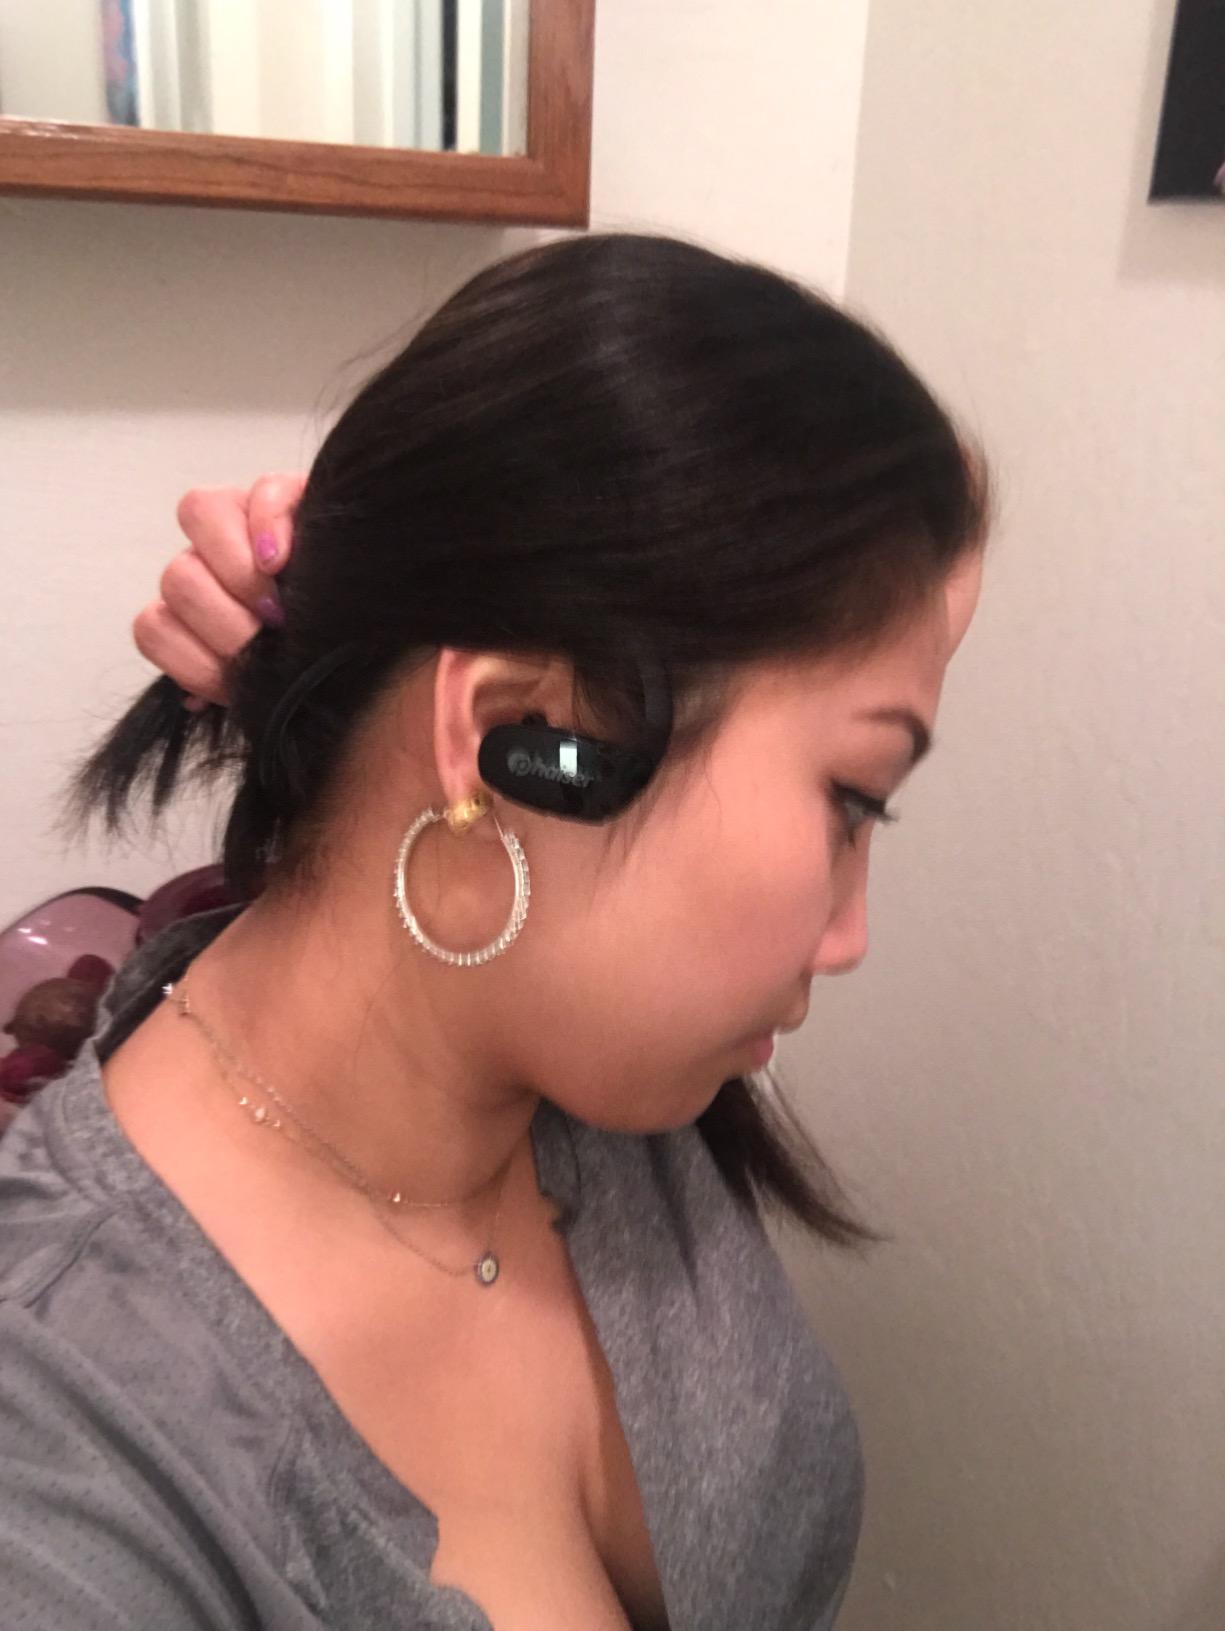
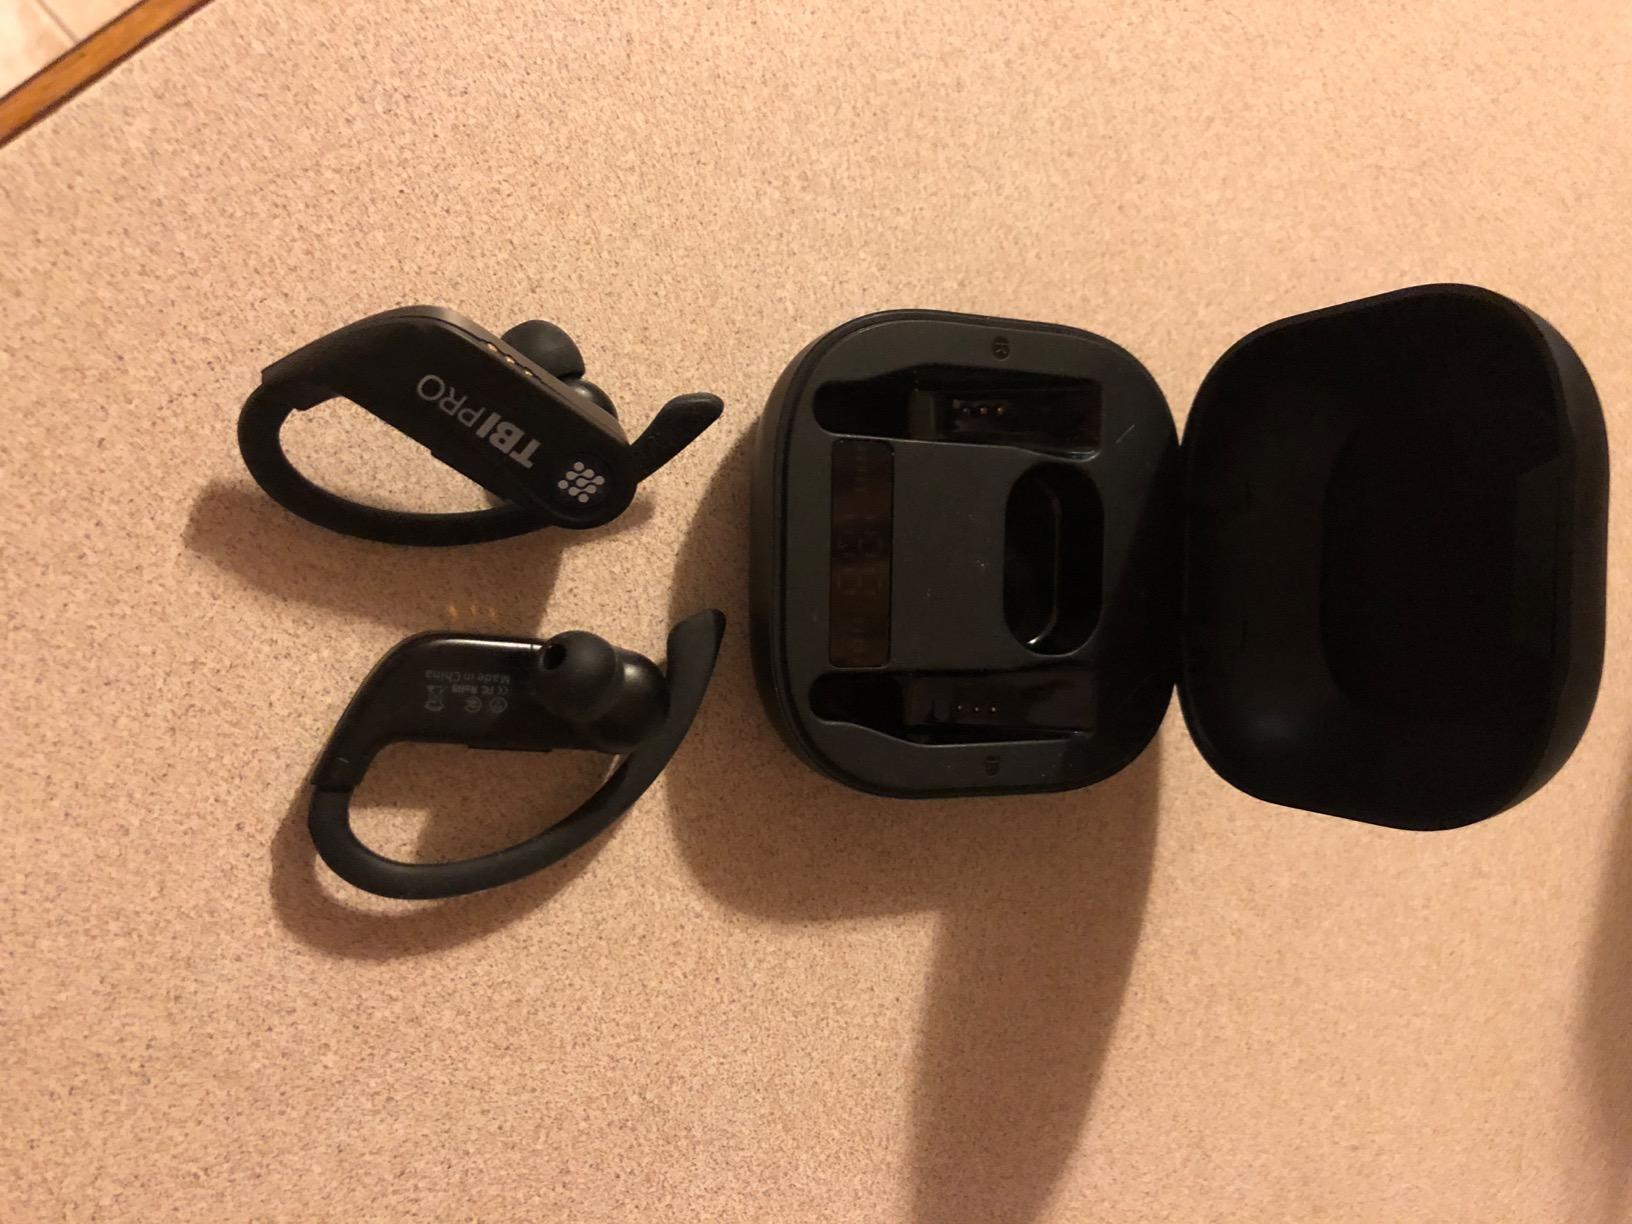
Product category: earbuds
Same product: no